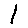
Label: 1